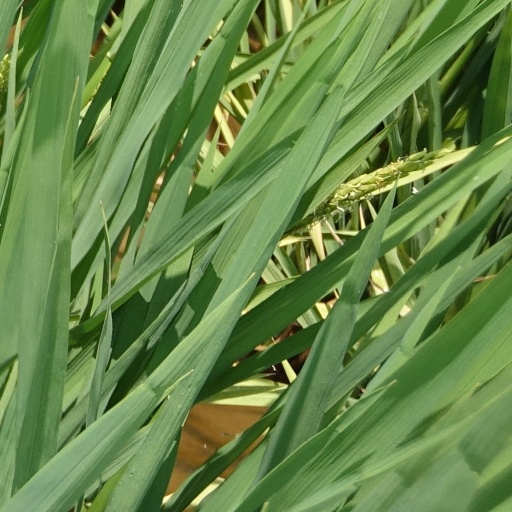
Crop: rice